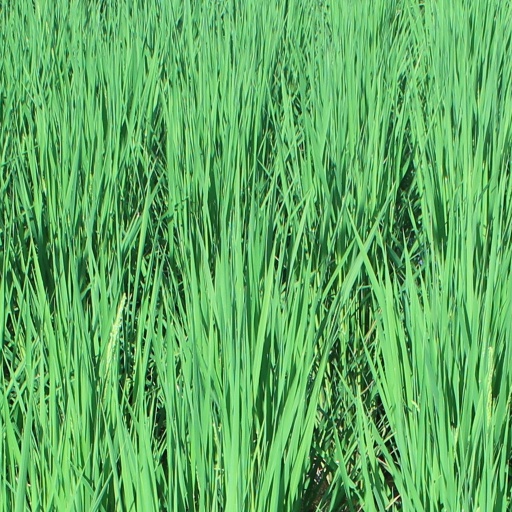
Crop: rice